Shibe Park

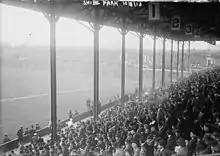
The stadium's third World Series in 1913 coincided with Shibe's first major upgrade and expansion: more seats, more roofs

In 1941, Mack installed a new, larger scoreboard in deep right-center field, replacing the small board that had been in the same general area, and about the same time an imposing sign went up on the left field fence with the message: "Warning: Persons throwing bottles or other missiles will be arrested and prosecuted." A few years later, he would add a tunnel between the visitors' clubhouse and their dugout to avoid confrontations with belligerent hometown fans.